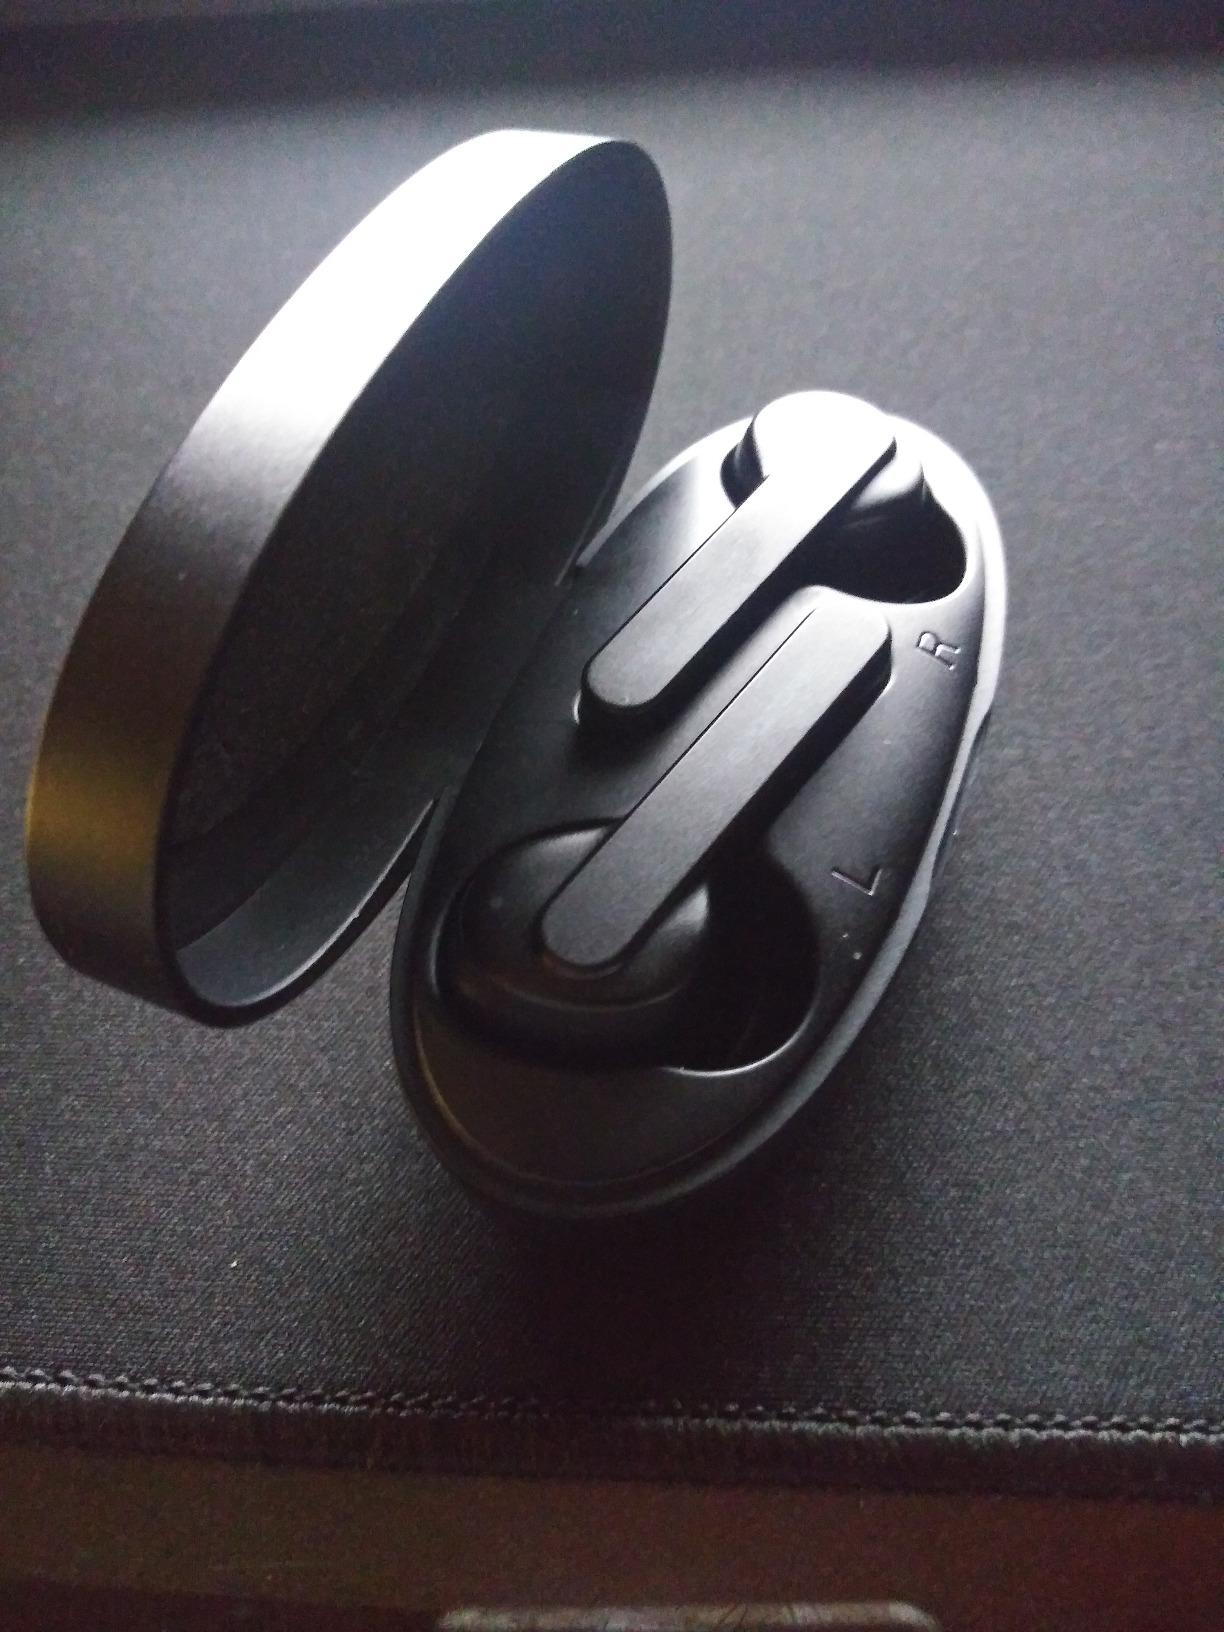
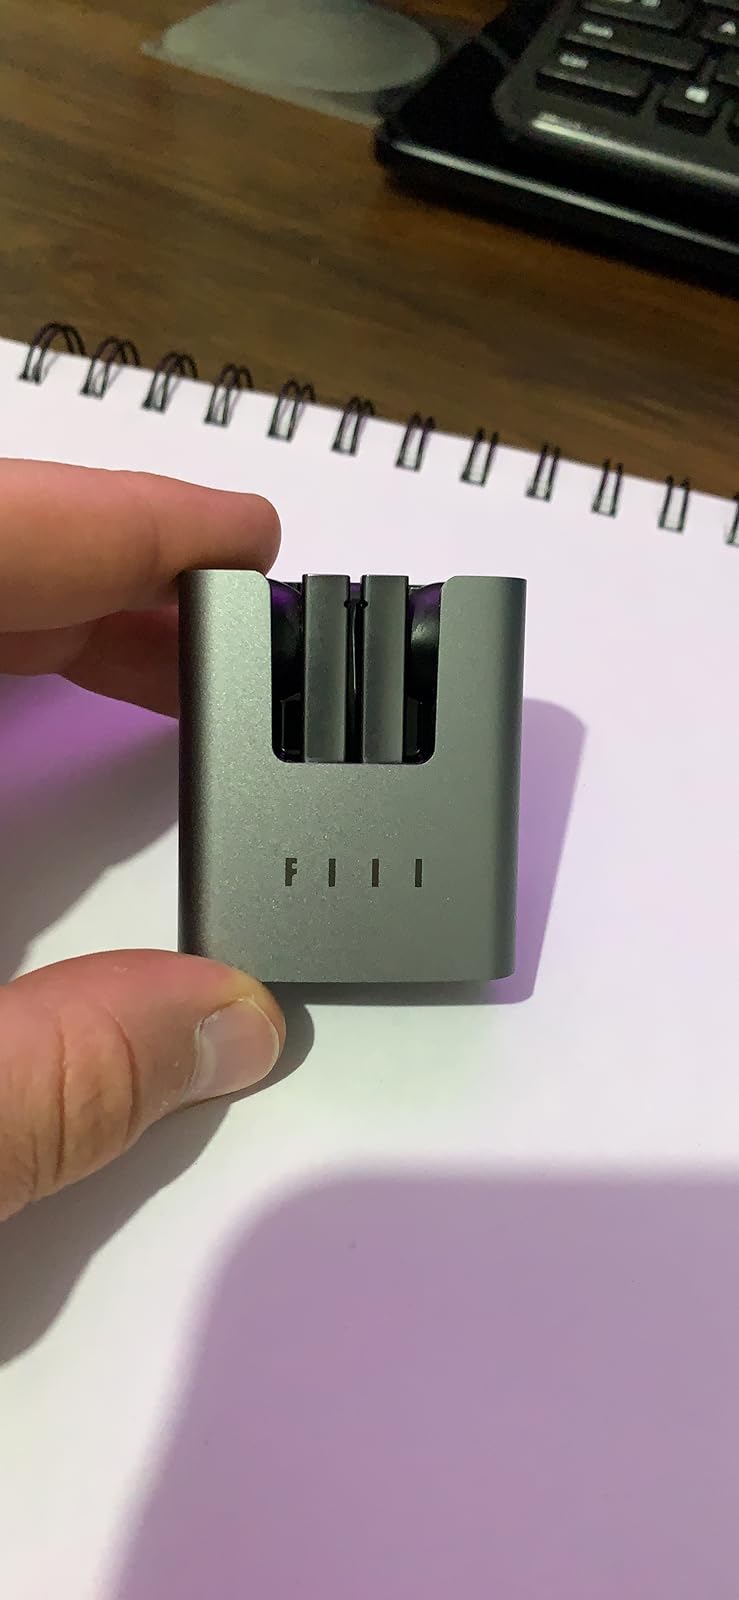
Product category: earbuds
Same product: no